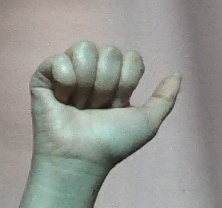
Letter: dhad